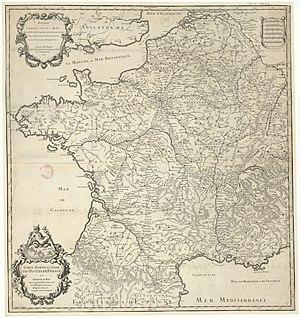
Le réseau routier de la France au XVIIᵉ siècle rend compte de l'évolution de l'ensemble des routes et voies de communication permettant d'assurer des déplacements terrestres sur le territoire national, des modes d’échanges et de déplacement, de l’administration, du financement et de la construction des routes et des ouvrages entre l'an 1599 et l'an 1700. Il fait suite à l'histoire de la route en France au XVIe siècle.